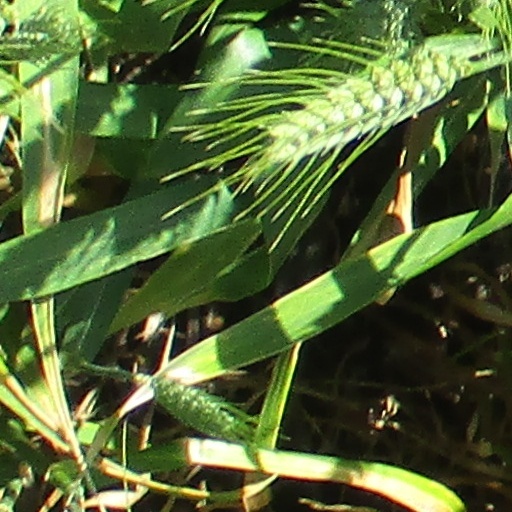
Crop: wheat